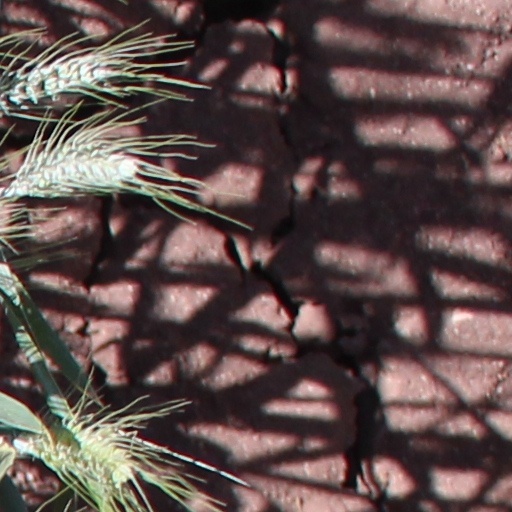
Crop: wheat